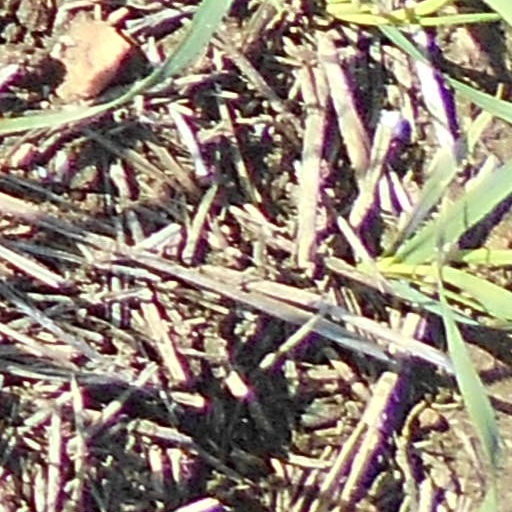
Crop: wheat